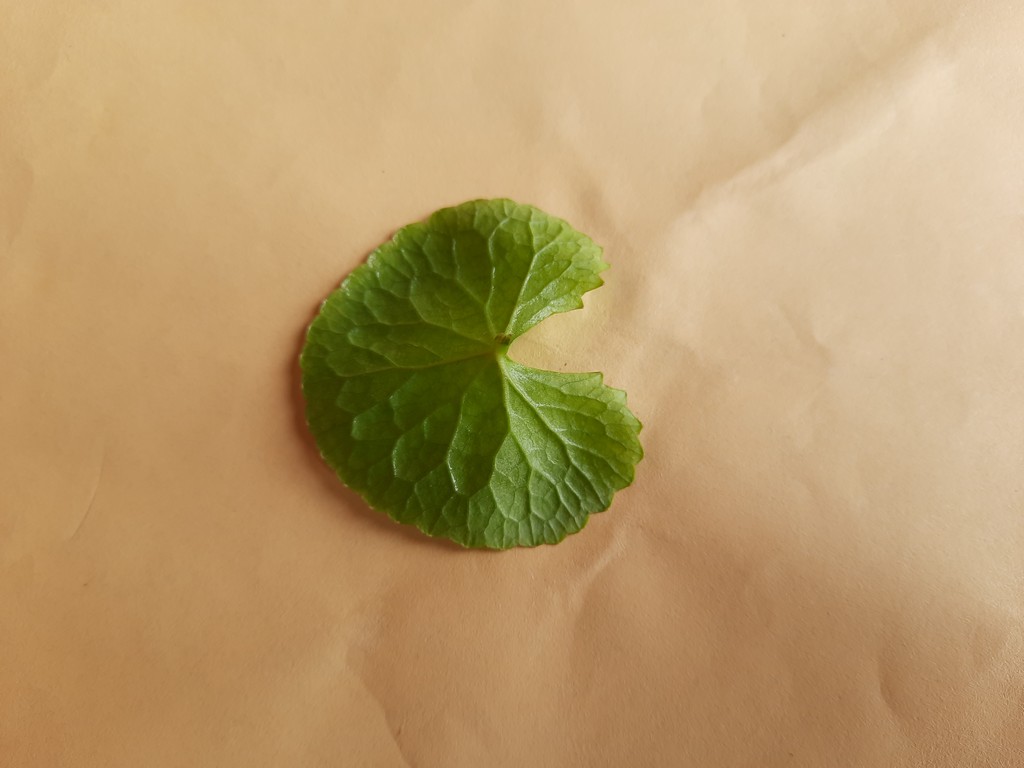
Label: Healthy